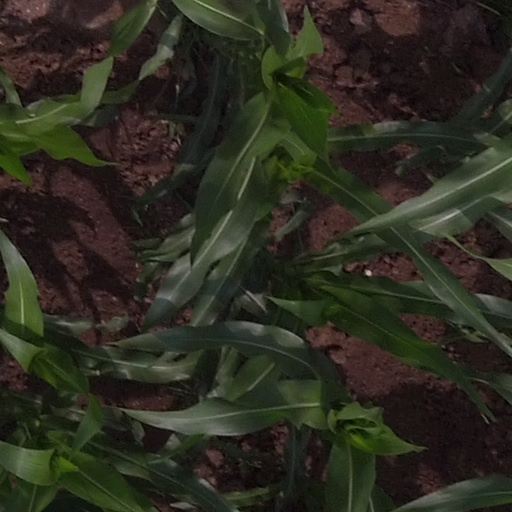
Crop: maize; corn